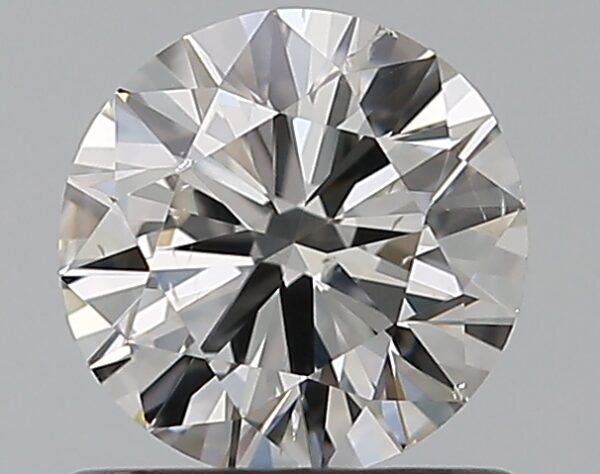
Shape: round
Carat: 0.7
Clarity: SI1
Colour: G
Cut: VG
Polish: EX
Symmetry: GD
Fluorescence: N
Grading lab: GIA
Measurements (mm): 5.68 x 5.78 x 3.46